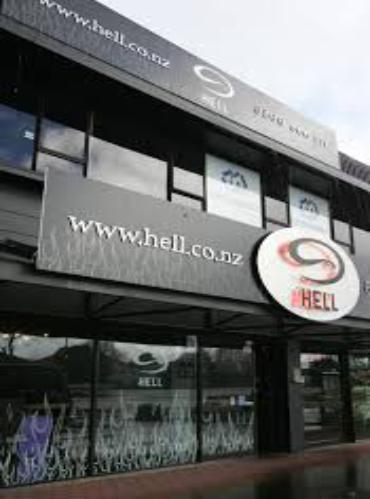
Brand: Hell Pizza
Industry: Food